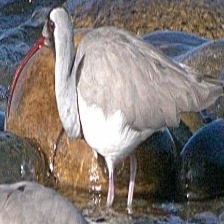
Species: IBISBILL
Scientific name: IBIDORHYNCHA STRUTHERSII